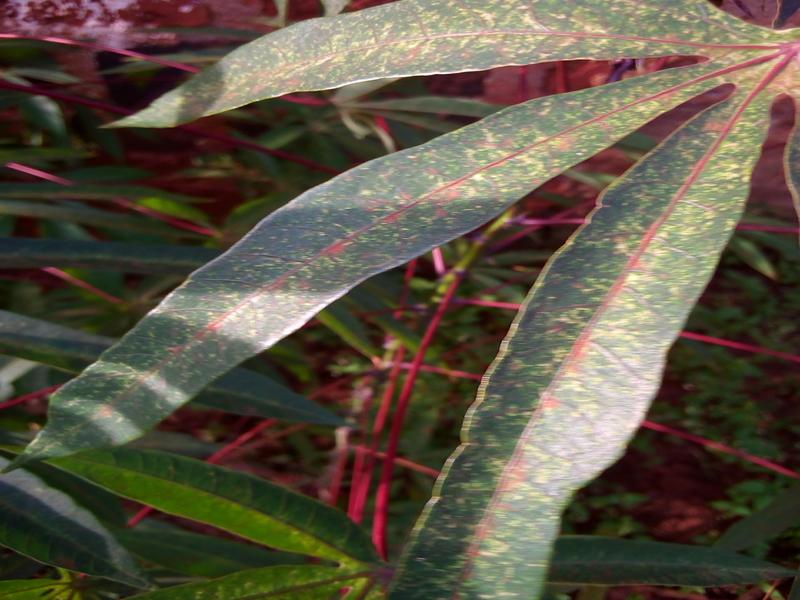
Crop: cassava
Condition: green_mottle